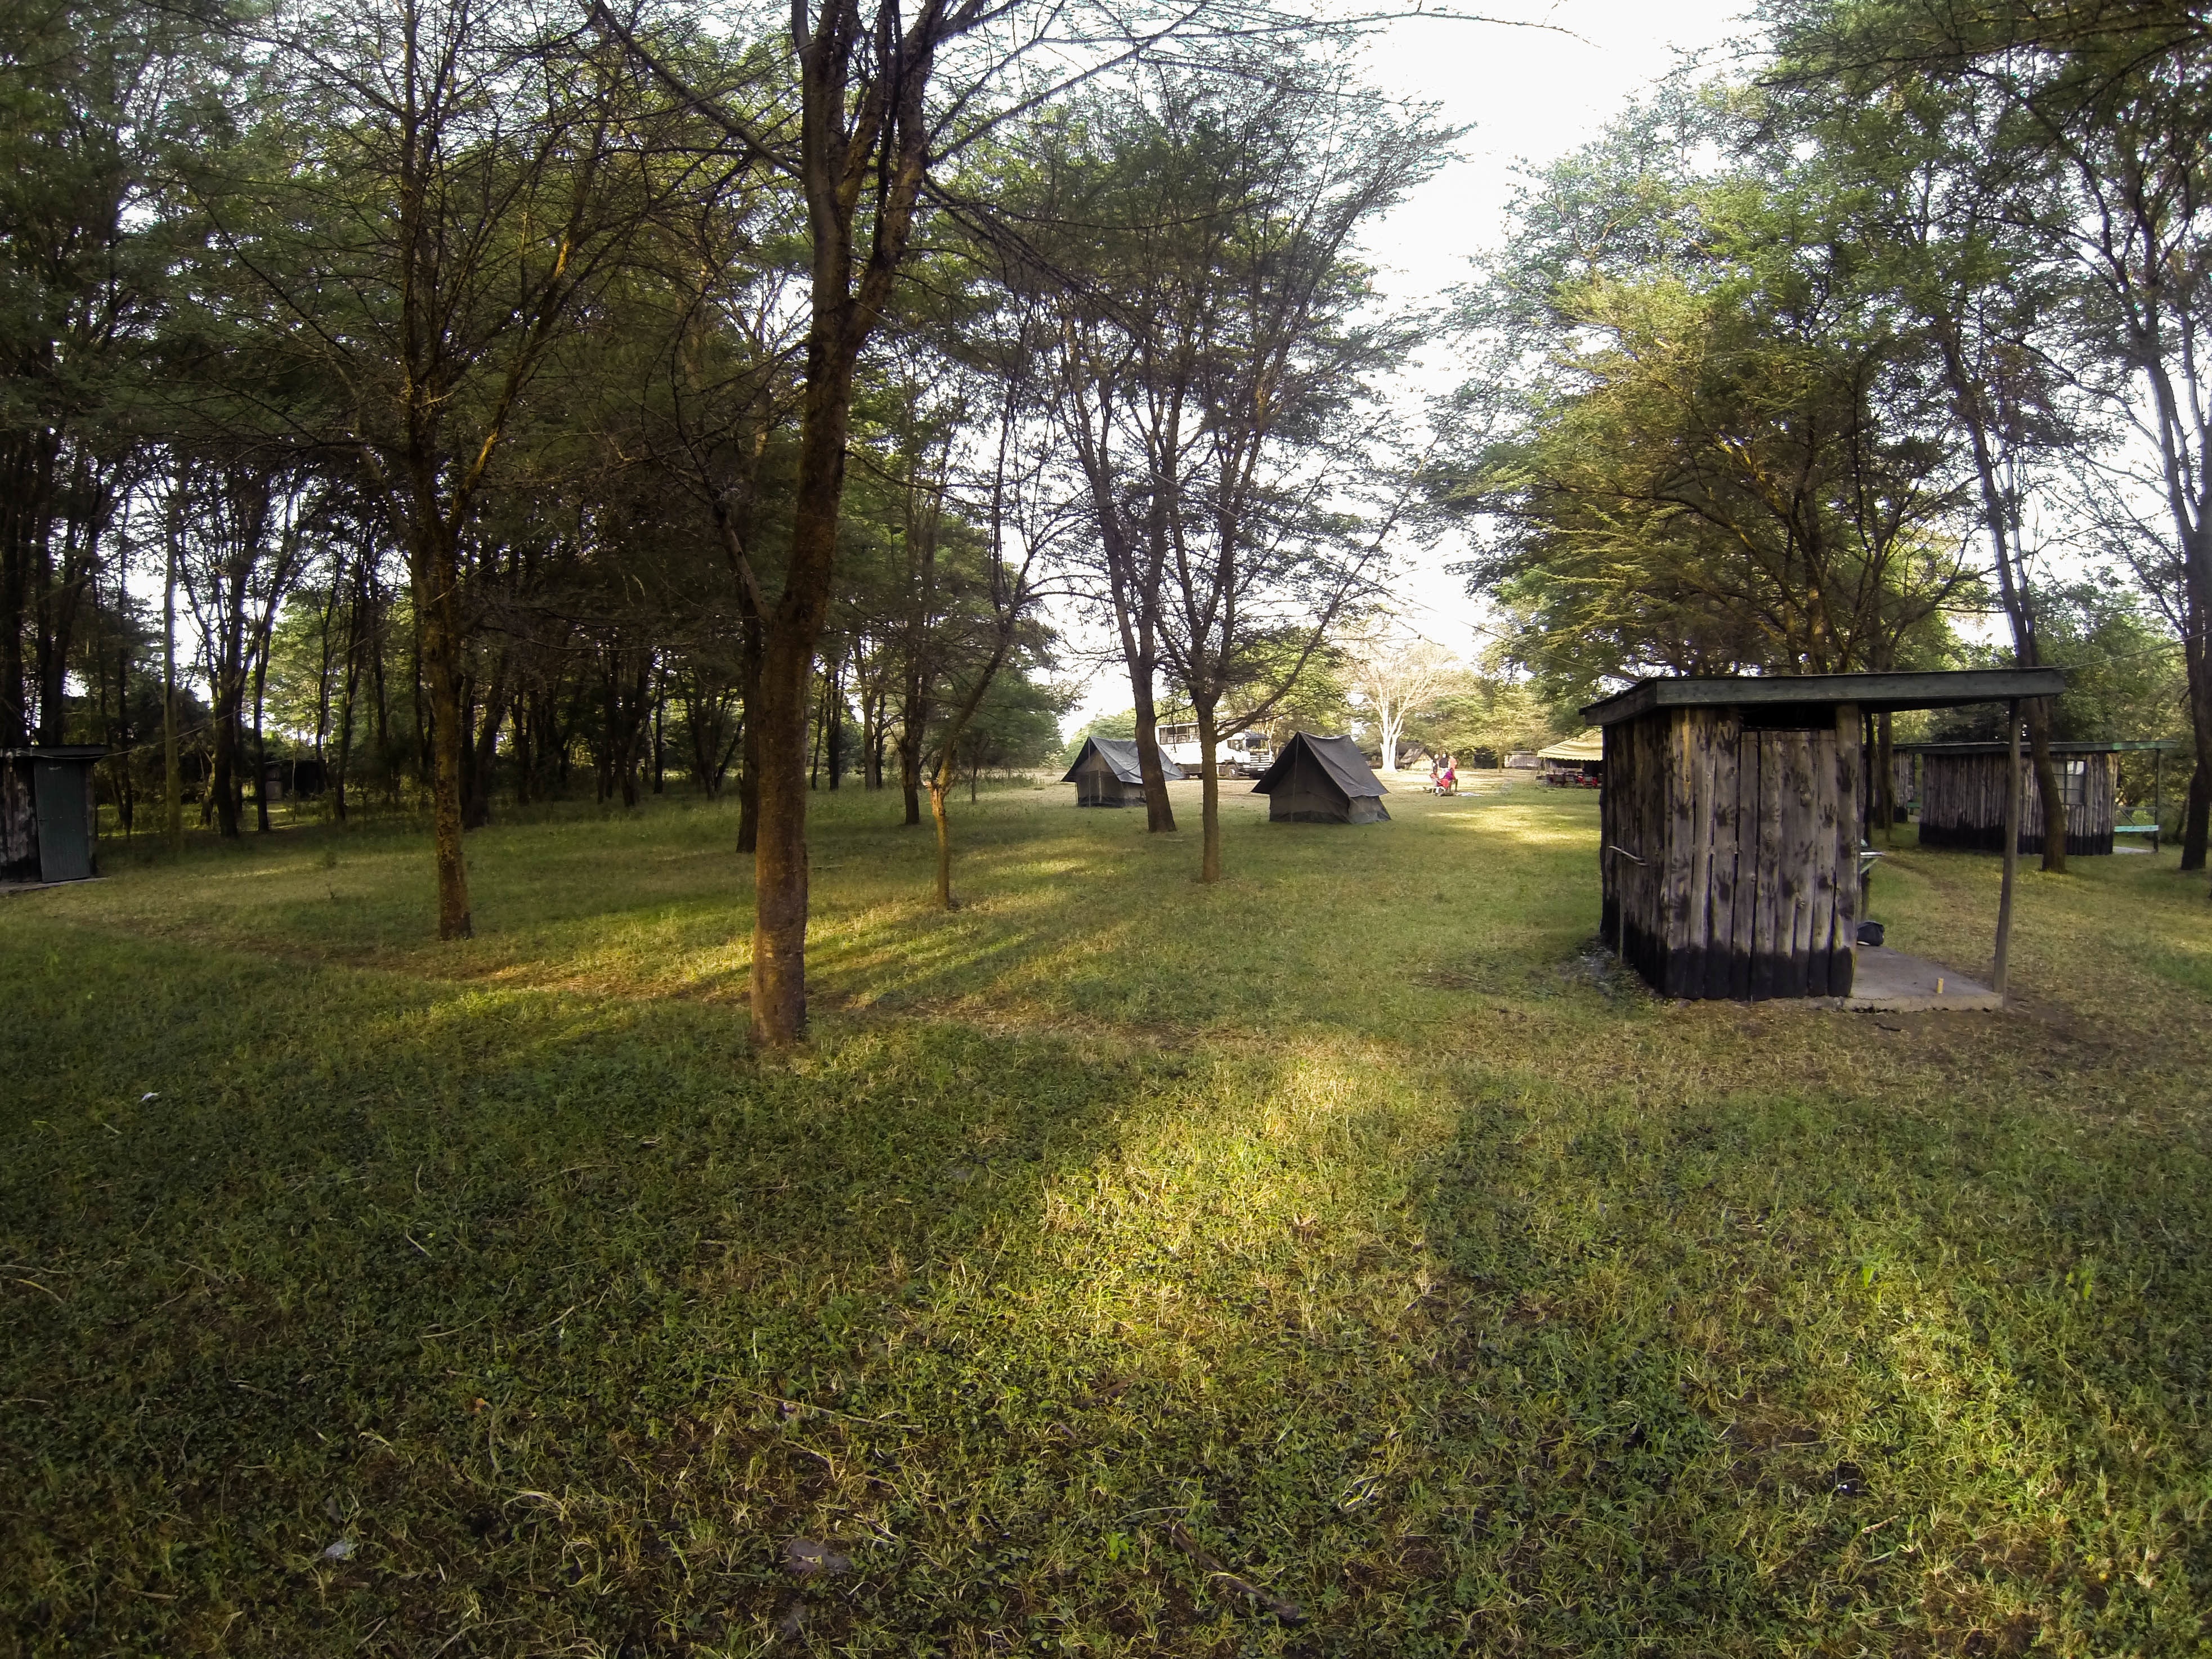
tree, lawn, meadow, home, recreation, park, backyard, property, estate, woodland, yard, outdoor recreation, land lot